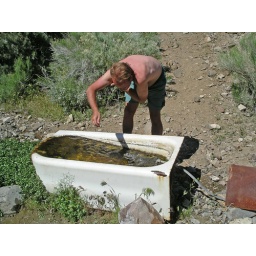
A refreshing rinse in spring-fed running water